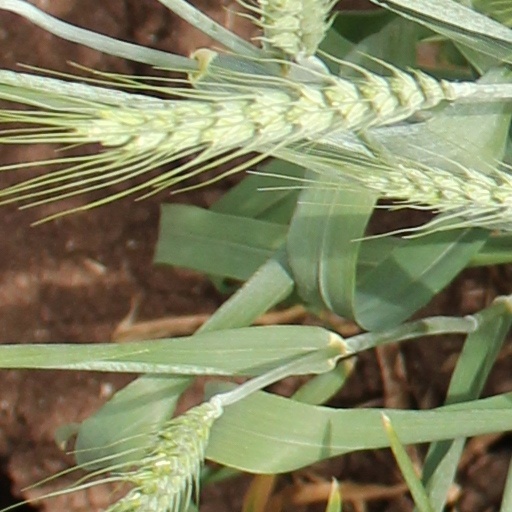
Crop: wheat